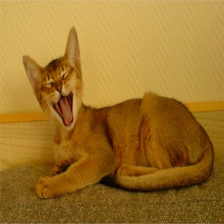
Species: cat
Breed: Abyssinian